Endocentric and exocentric

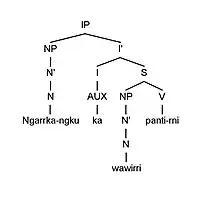
Constituent structure tree diagram for Warlpiri sentence "the man is spearing the kangaroo"

Where S is a non-projected exocentric structure which dominates both heads and phrases with equal weight. The elements in spec of IP and under S can be freely moved and switch places, as position in c-structure, except for I, plays a pragmatic rather than syntactic role in a constraints-based analysis of Warlpiri sentence structure.